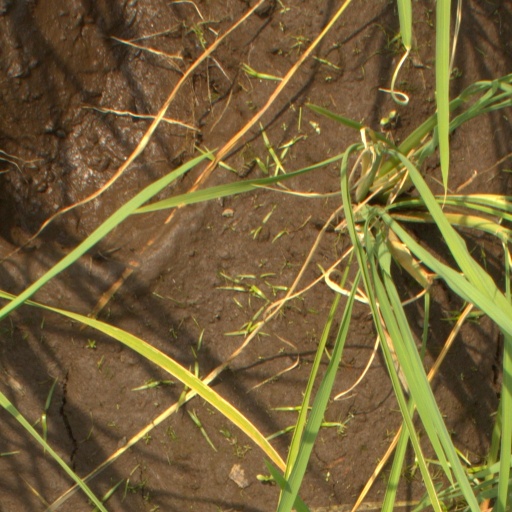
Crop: rice